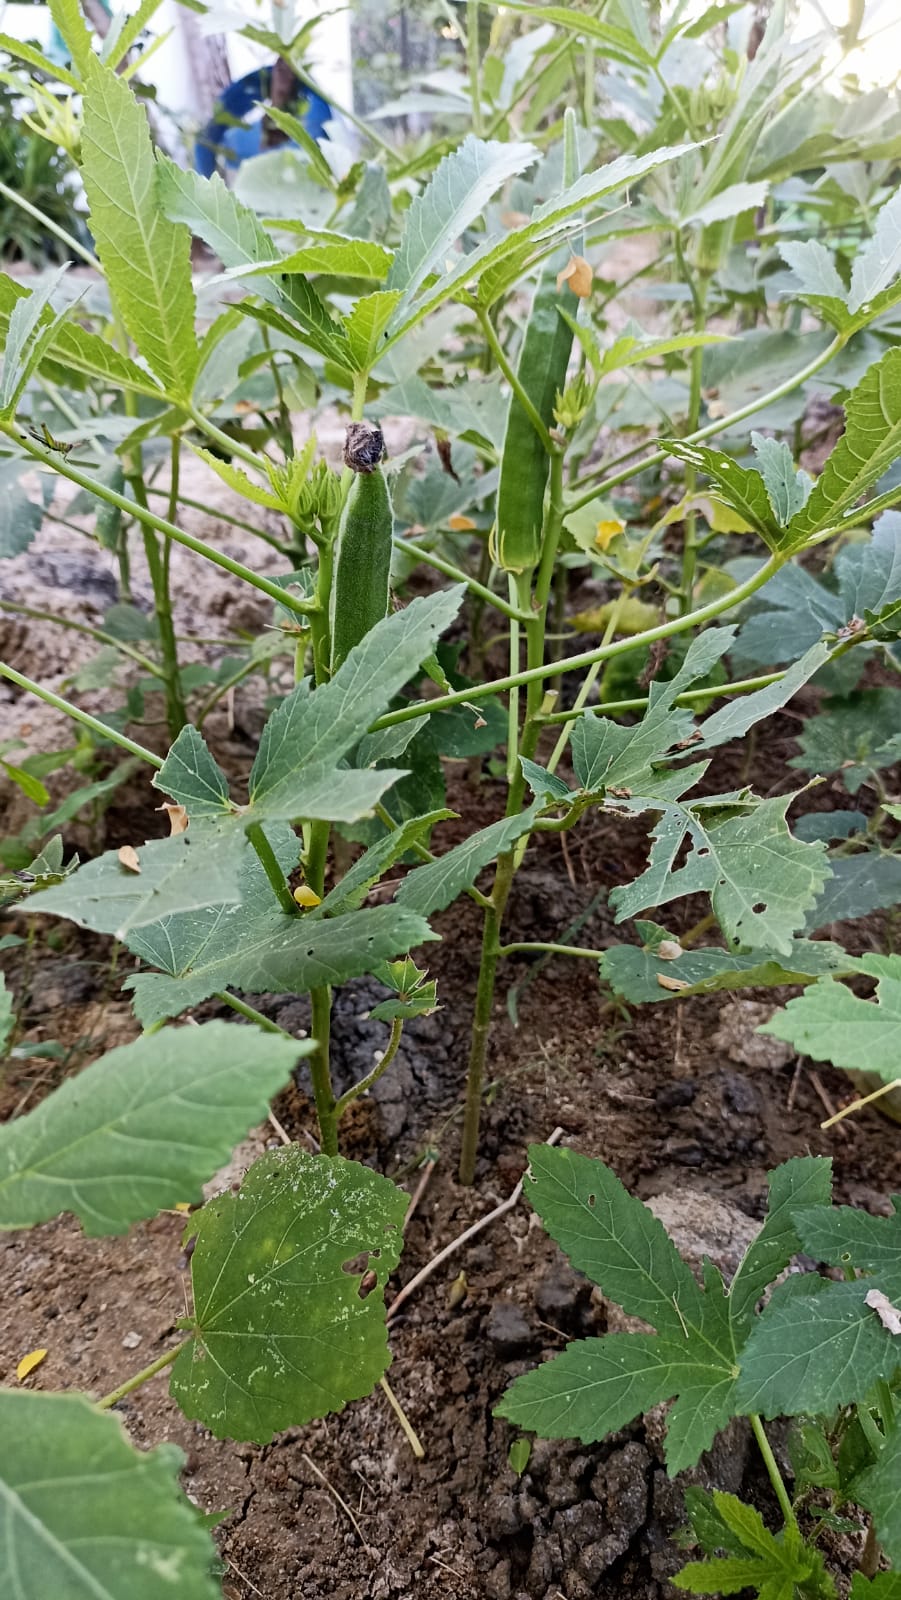
Label: Over-mature